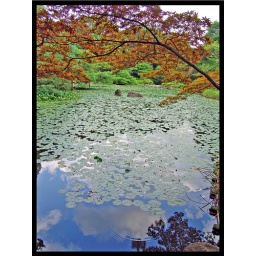
Reflection of the sky in the water of the main pond of the Heian Jingu, Kyoto.